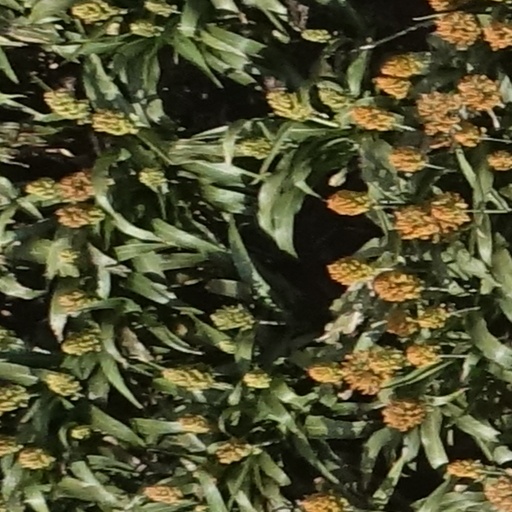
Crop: sorghum